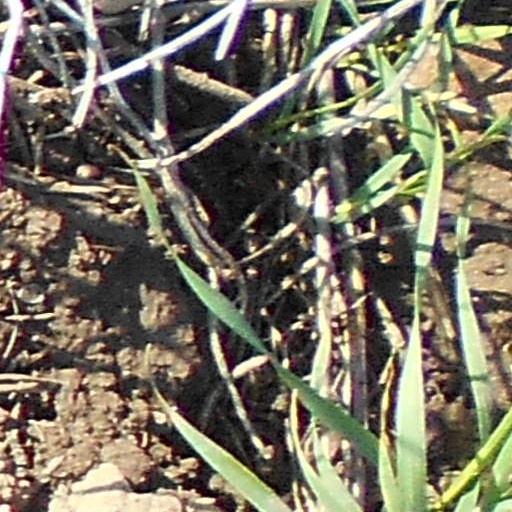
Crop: wheat